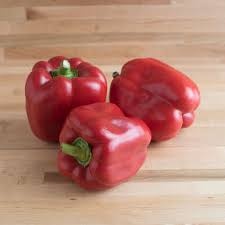
Label: capsicum